Octavia Hill

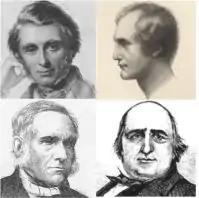
Early influences on Octavia Hill. Top: John Ruskin and Thomas Southwood Smith. Below: F.D. Maurice and Henry Mayhew

The family settled in a small cottage in Finchley, now a north London suburb, but then a village. Octavia Hill was impressed and moved by Henry Mayhew's "London Labour and the London Poor", a book that portrayed the daily lives of slum dwellers. She was also strongly influenced by the theologian, Anglican priest and social reformer F. D. Maurice, who was a family friend. She began her work on behalf of London's poor by helping to make toys for Ragged school children, and serving as secretary of the women's classes at the Working Men's College in Bloomsbury in central London.